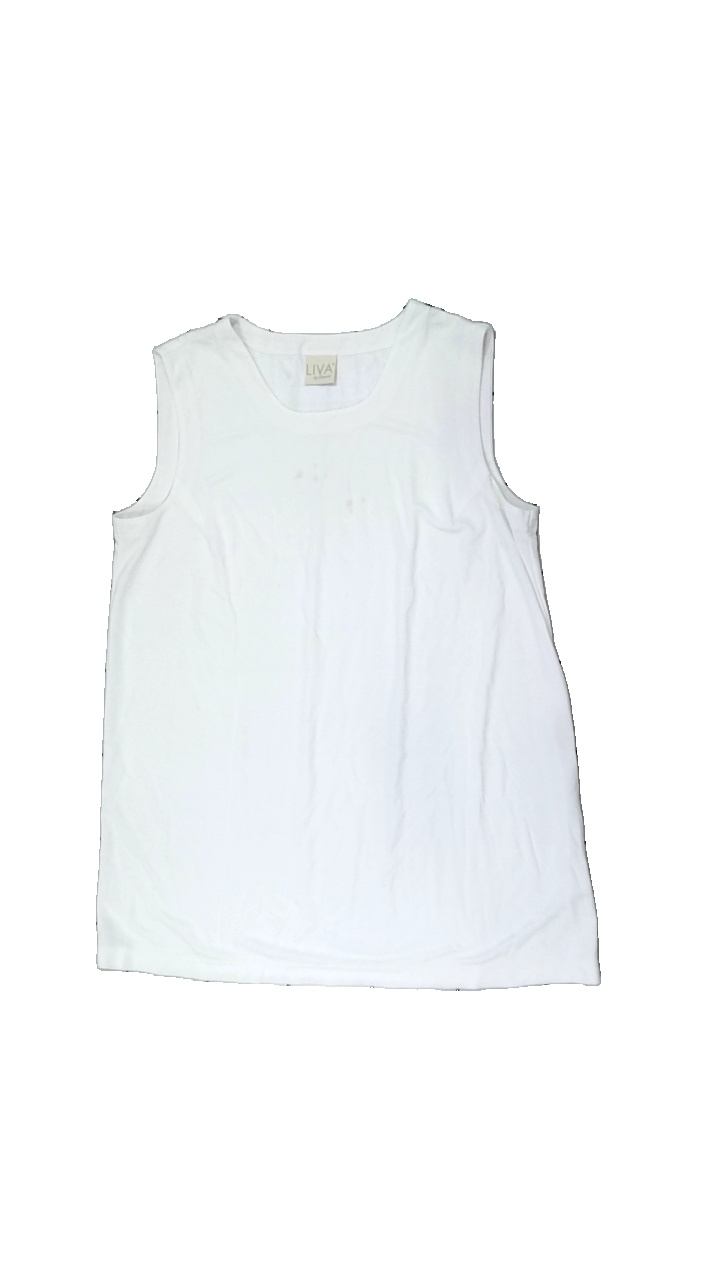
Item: Top (Ladies)
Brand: Liva By Danwear
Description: White women's top in poor condition.
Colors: White
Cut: Regular, C-collar
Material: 66% visc, 34% poly
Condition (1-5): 2
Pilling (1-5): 3
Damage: Stains across the chest area
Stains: Minor
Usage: Export
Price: <50